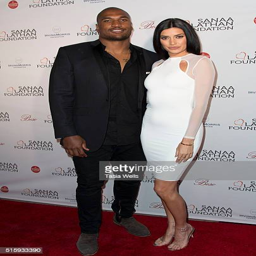
american football player and person attend the actor hosts event